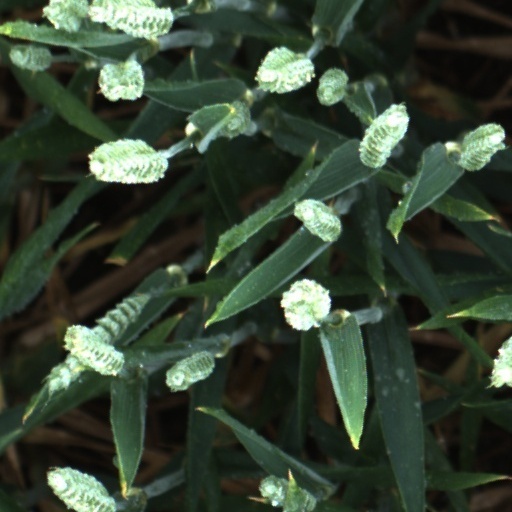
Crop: wheat